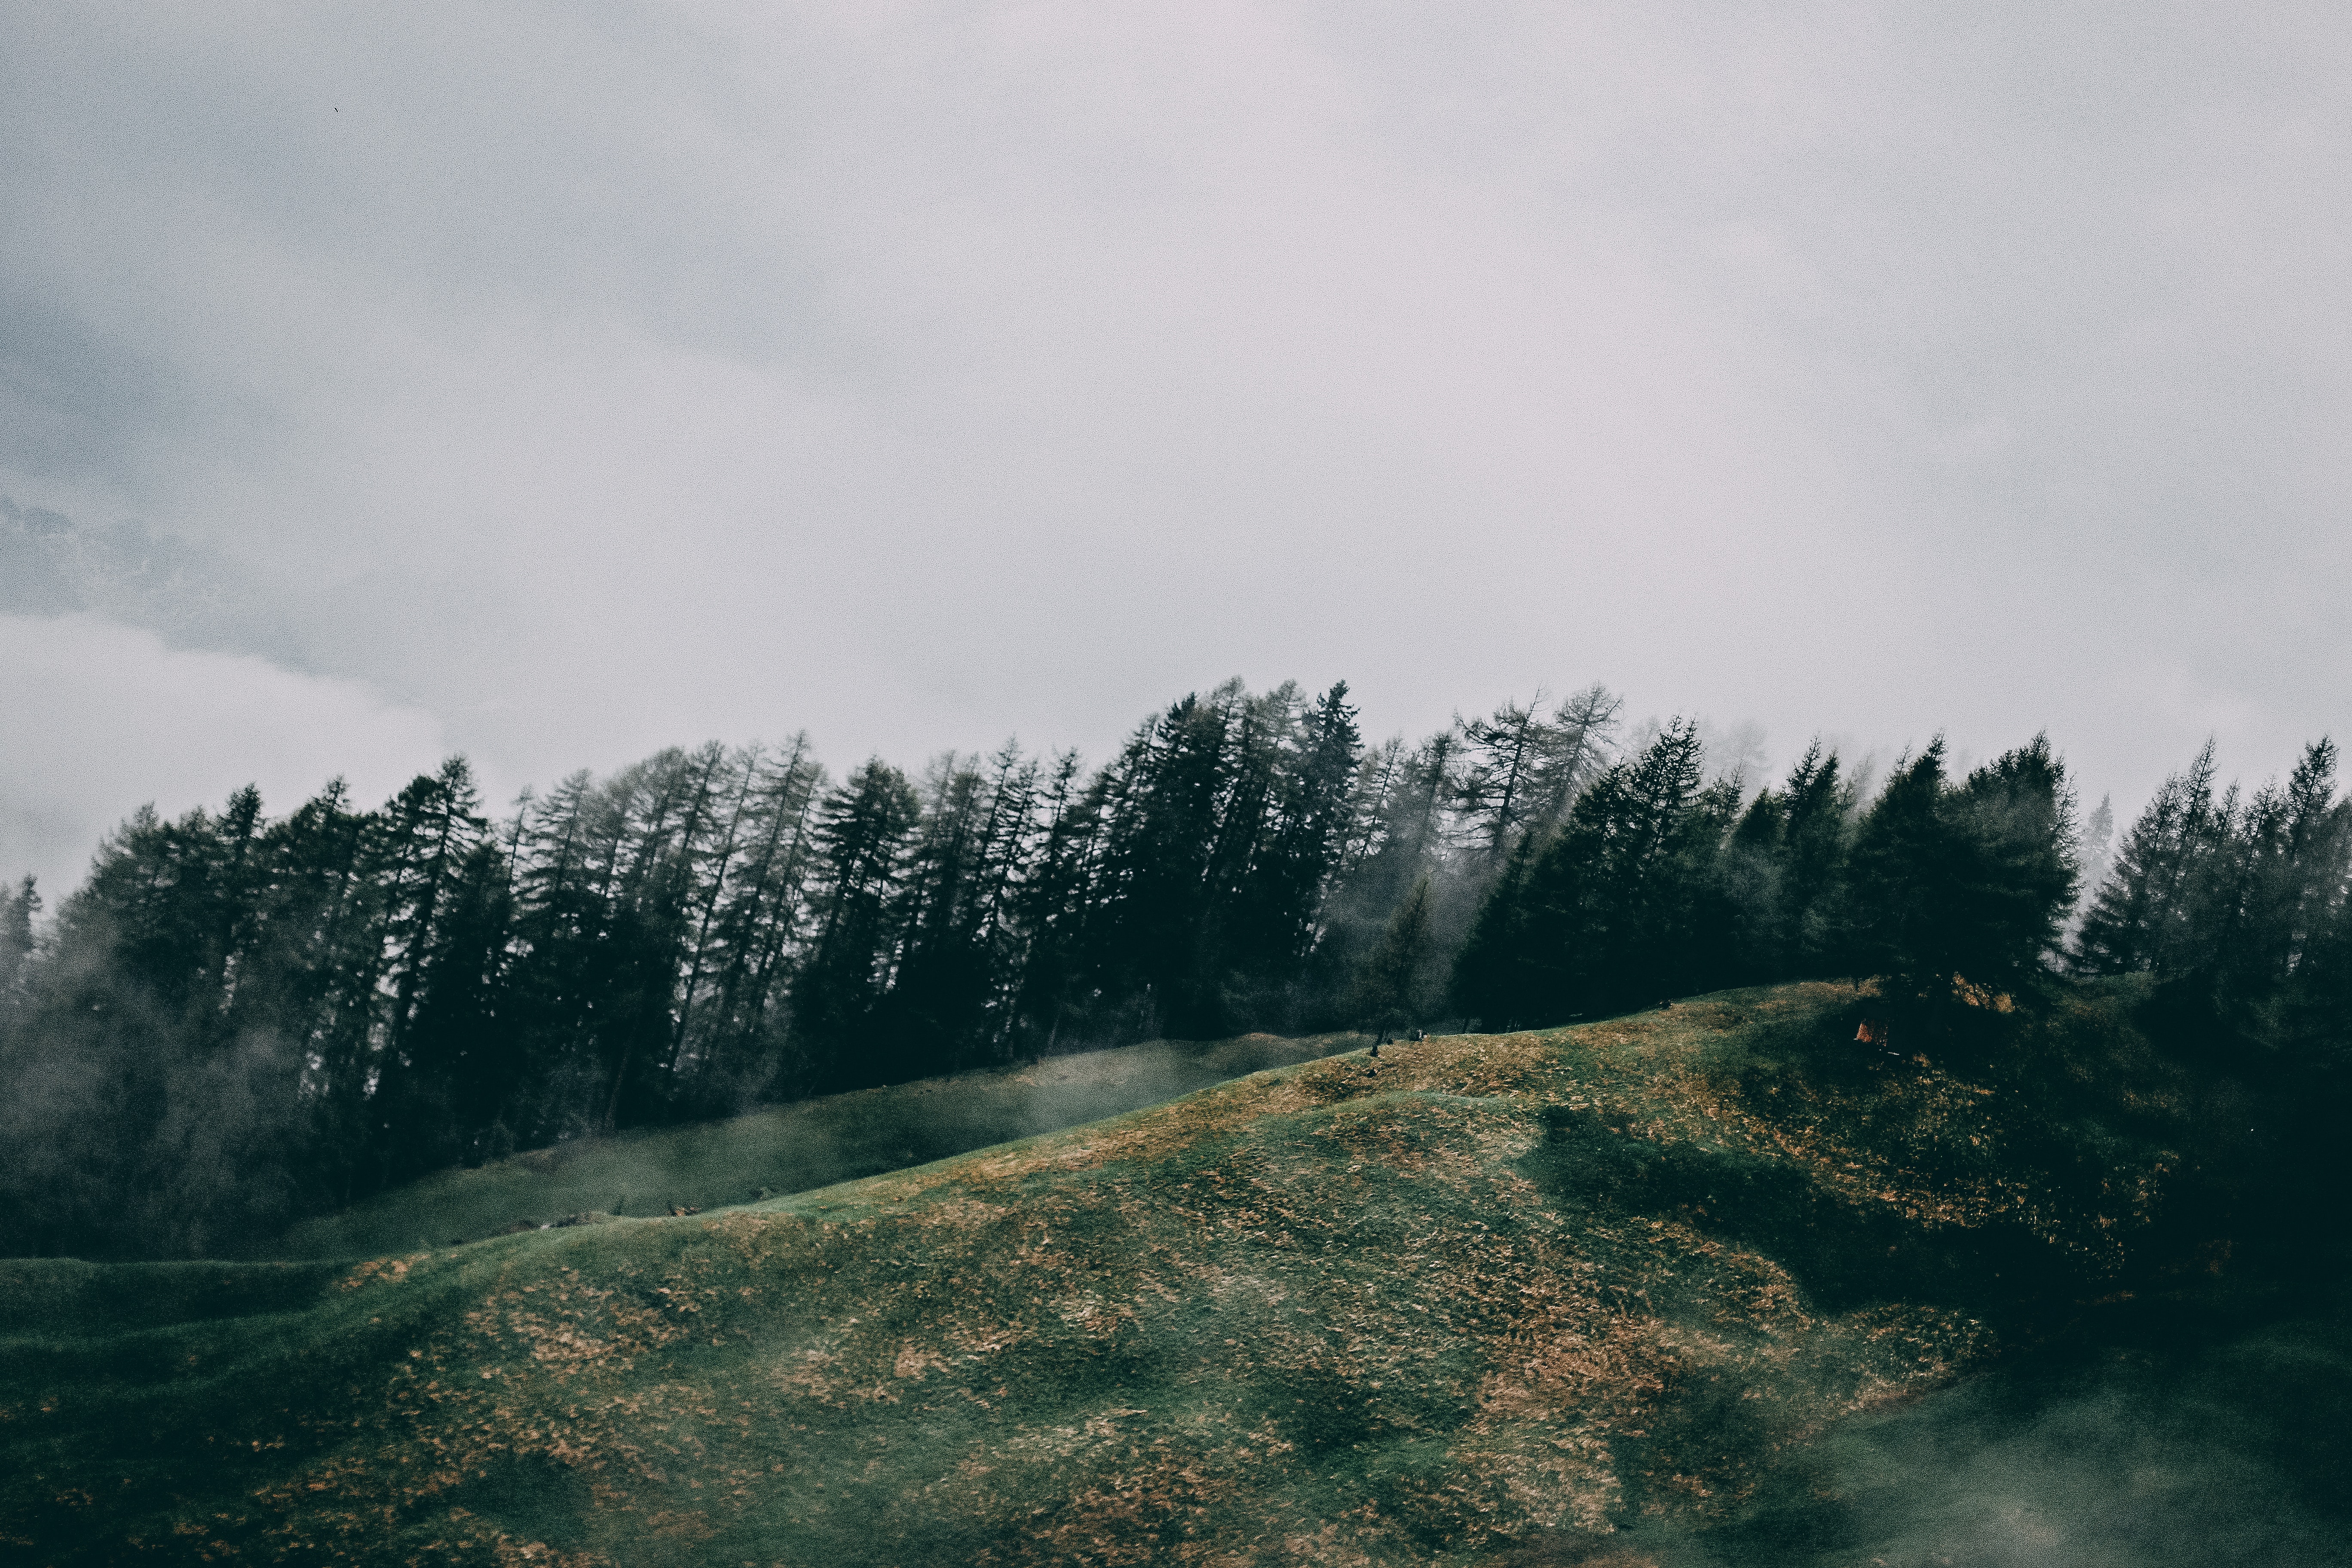
sky, nature, tree, atmospheric phenomenon, natural landscape, cloud, natural environment, forest, atmosphere, wilderness, morning, biome, sunlight, hill, woody plant, leaf, mist, landscape, mountain, fog, highland, winter, rural area, plant, hill station, road, horizon, woodland, meteorological phenomenon, grassland, haze, national park, pine family, terrain